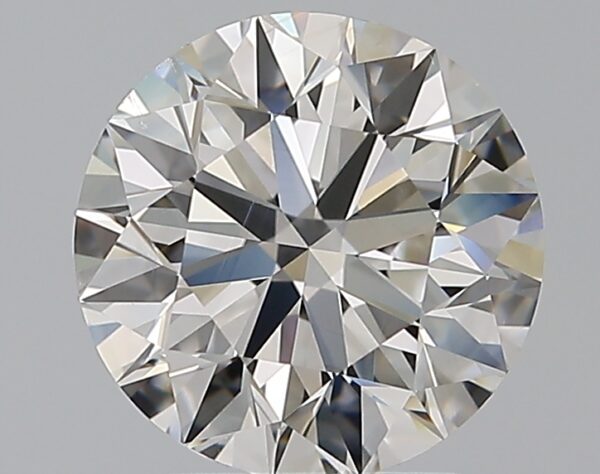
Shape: round
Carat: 2.01
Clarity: VS2
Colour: I
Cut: EX
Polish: EX
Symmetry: EX
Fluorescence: F
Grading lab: GIA
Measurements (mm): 7.99 x 8.03 x 5.03